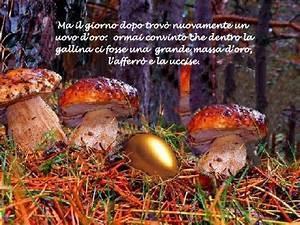
chicken